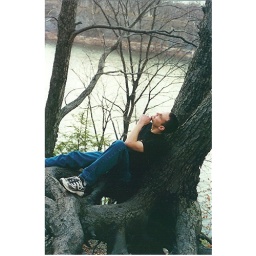
there's a boy in my tree